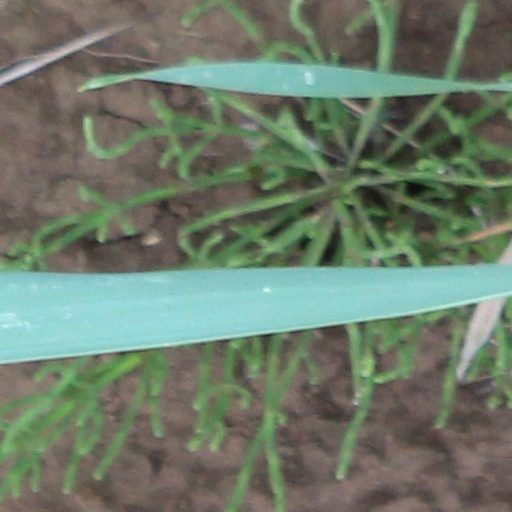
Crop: wheat